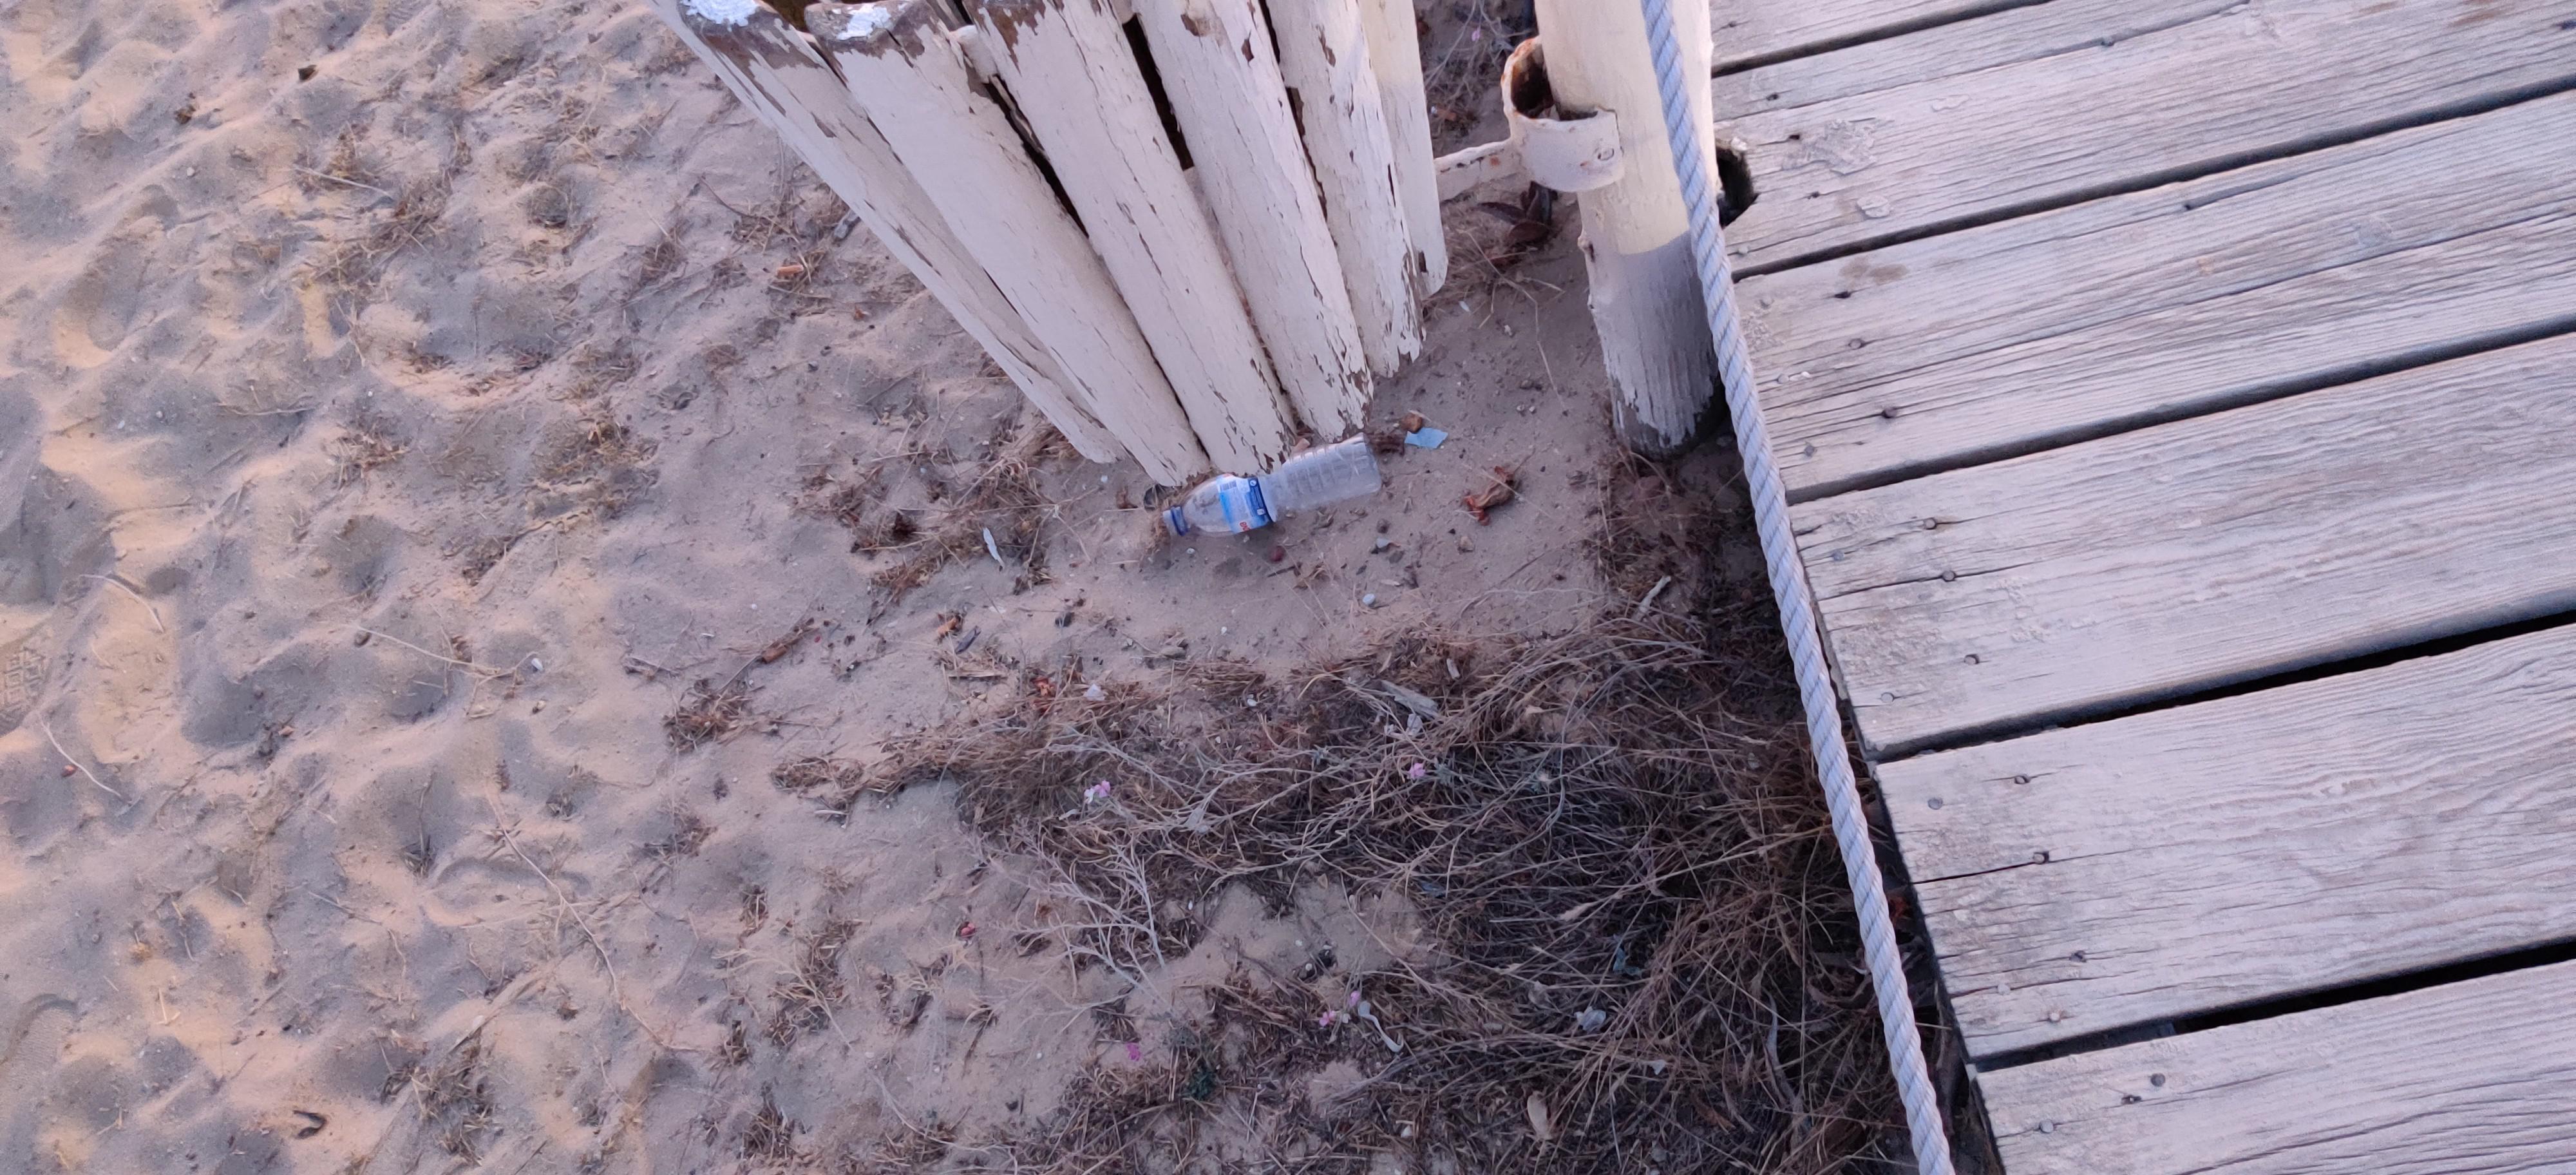
Object: Clear plastic bottle (Bottle)

Object: Unlabeled litter (Unlabeled litter)

Object: Cigarette (Cigarette)

Object: Cigarette (Cigarette)